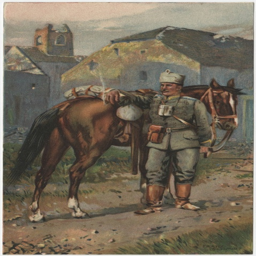
person standing with his horse in a city that has been bombed .